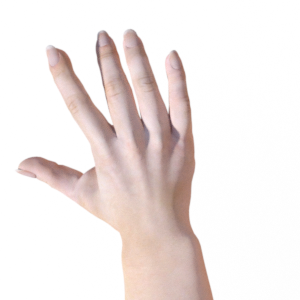
Label: paper